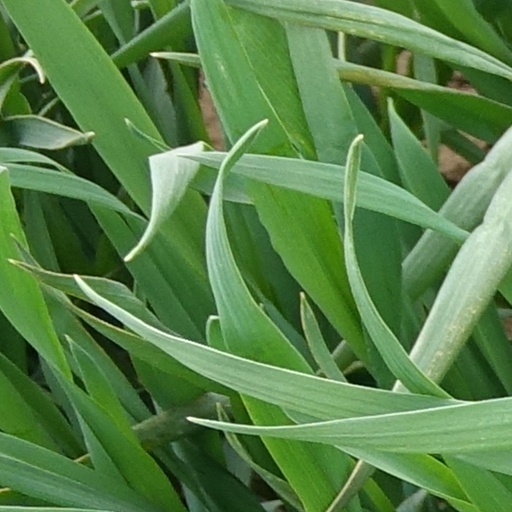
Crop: wheat